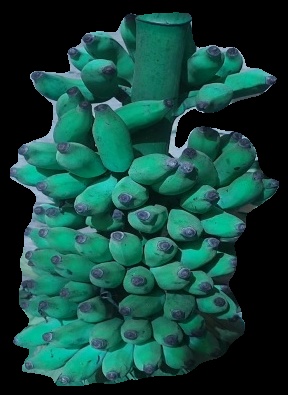
Variety: elakki-bale
Grade: grade3